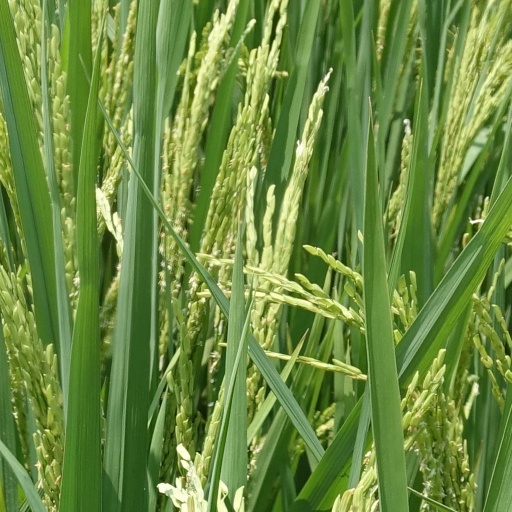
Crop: rice